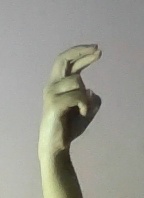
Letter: zay